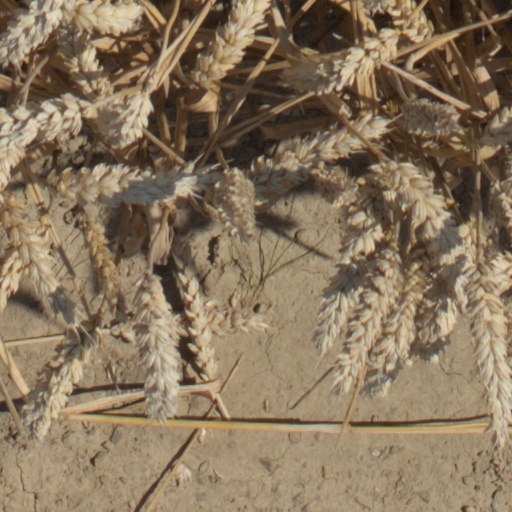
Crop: wheat